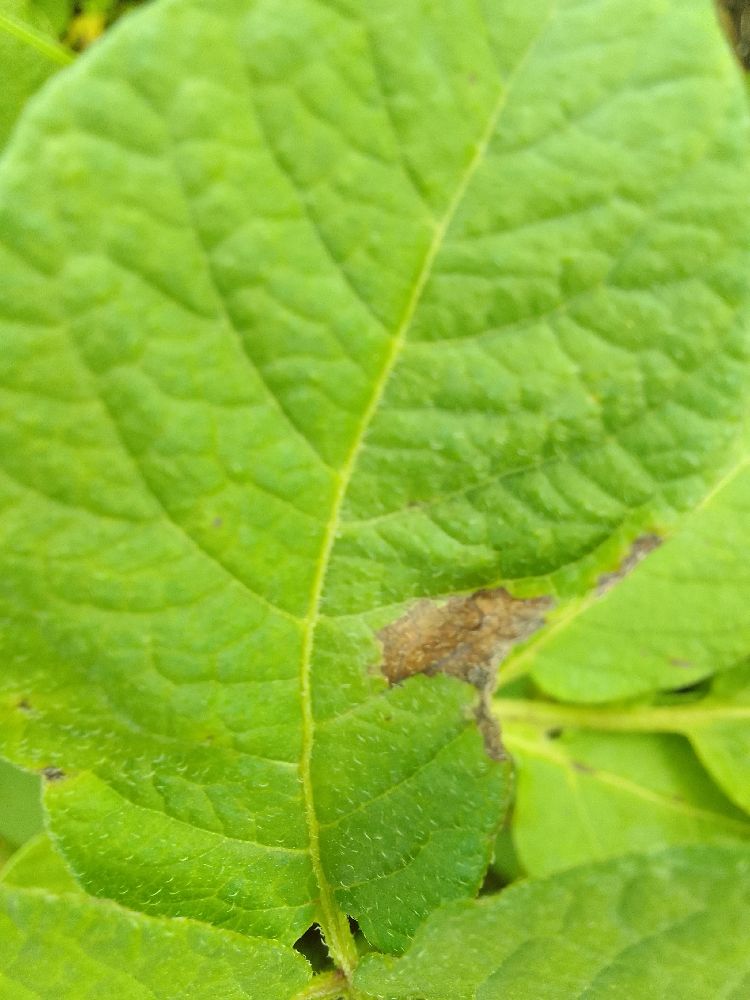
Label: Late blight